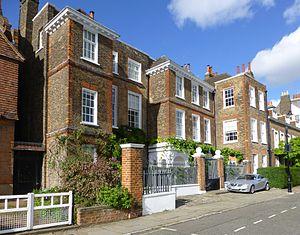
Thomas Walpole, dénommé à partir de 1756 The Hon. Thomas Walpole, était un député britannique et un banquier à Paris.